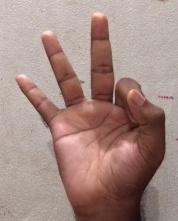
ASL sign: 9